Hot Girls Wanted: Turned On

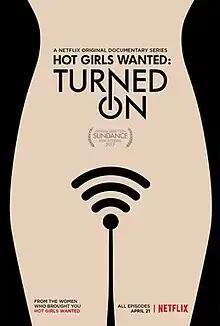
Official poster

Hot Girls Wanted: Turned On is a six-part Netflix series that premiered on April 21, 2017. A follow-up to the 2015 documentary film "Hot Girls Wanted", it was produced by Jill Bauer, Ronna Gradus, and Rashida Jones. The series explores pornography, technology, and relationships.